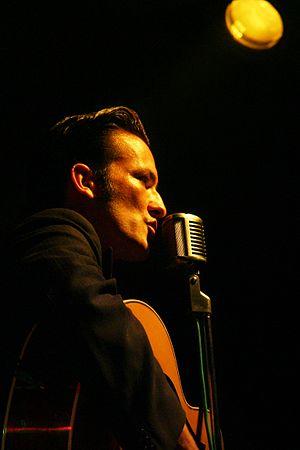
Chanteur de Rock'n'Roll (Johnny Trouble du Johnny Trouble Trio). Español: Cantante de rock'n'roll (Johnny Trouble del Johnny Trouble Trio).